Yeouido

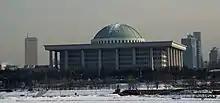
National Assembly Building with the 63 building in the background (left)

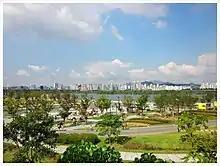
Yeouido Han River Park

Yeouido, also Yoido, is a river island on the Han River in Seoul, South Korea. It is Seoul's main finance, media, and investment banking district. It is large and has a population of 32,674 .